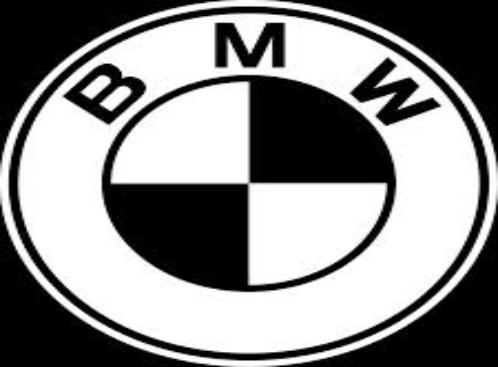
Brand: BMW
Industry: Transportation